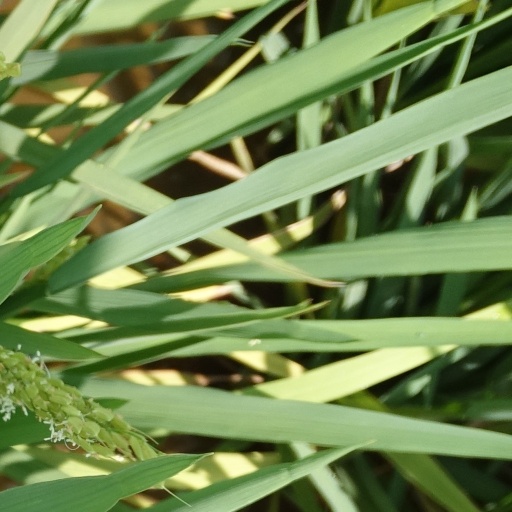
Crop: rice